Janusz Bardach

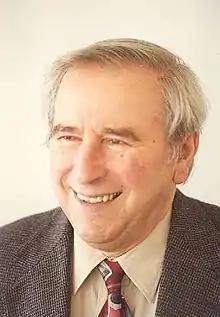
Janusz Bardach

Janusz Bardach (July 28, 1919 in Odessa – August 16, 2002 in Iowa City) was a gulag inmate, author, and noted plastic surgeon. He was the younger brother of Polish legal scholar Juliusz Bardach. Survivors include: his wife, Phyllis Harper- Bardach of Iowa City, Iowa; his daughter, Ewa Bardach and her husband Hani Elkadi of Iowa City; his granddaughter, Nina Elkadi of Iowa City.